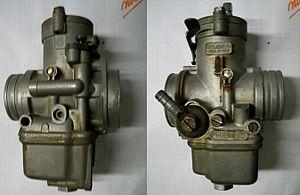
La société Dell'Orto est une entreprise familiale italienne, dont le siège est implanté à Cabiate, dans la province de Côme, spécialisée dans la conception et la construction de carburateurs et de systèmes d'injection électronique pour moteurs à caractère sportif.